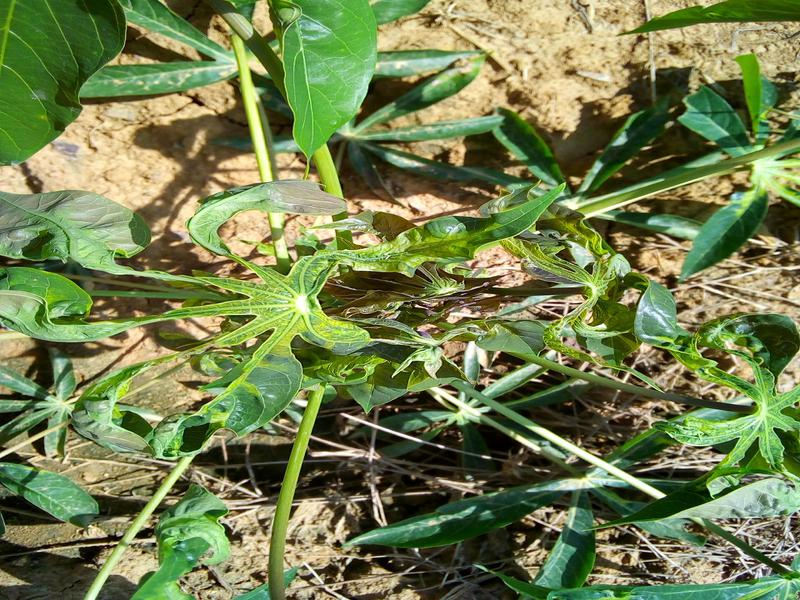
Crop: cassava
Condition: mosaic_disease